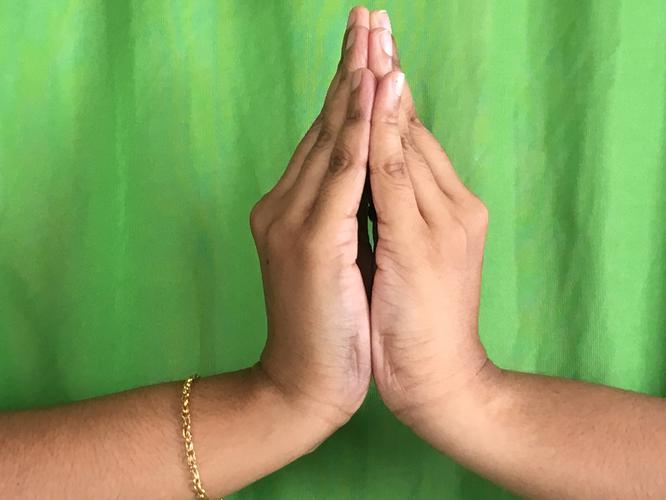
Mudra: Kapotham
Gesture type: double_hand